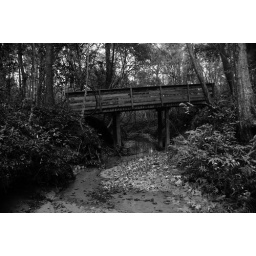
a small walking bridge back in the woods at a local park in FL.